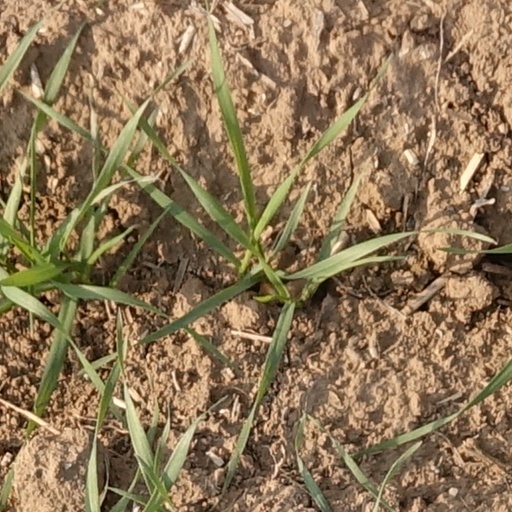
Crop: wheat